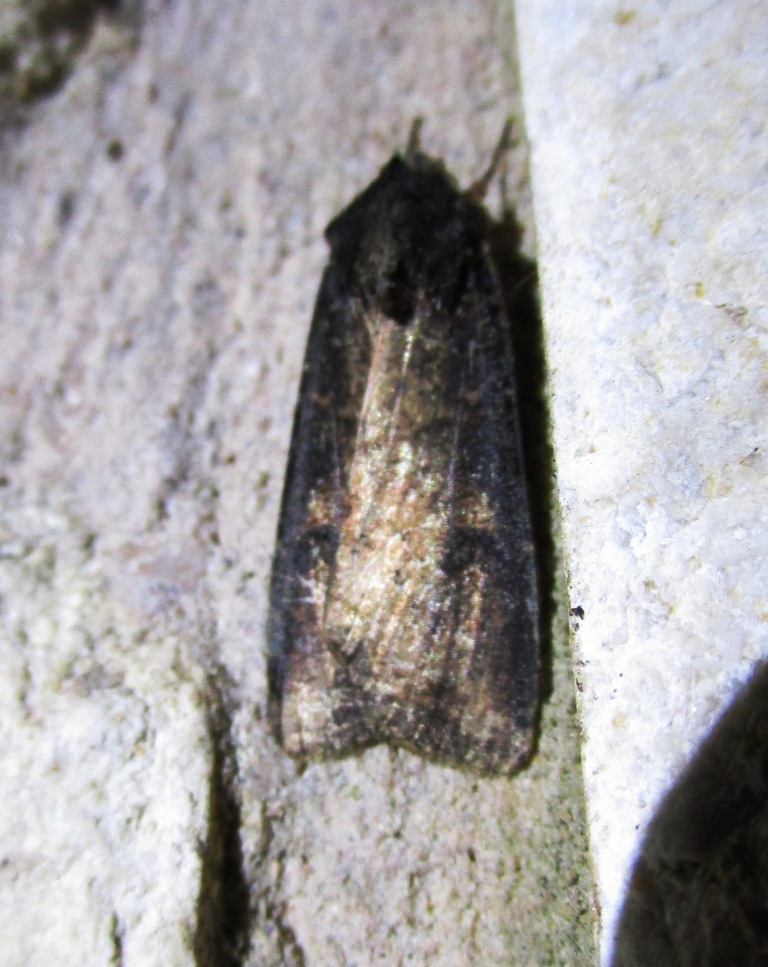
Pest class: cutworms